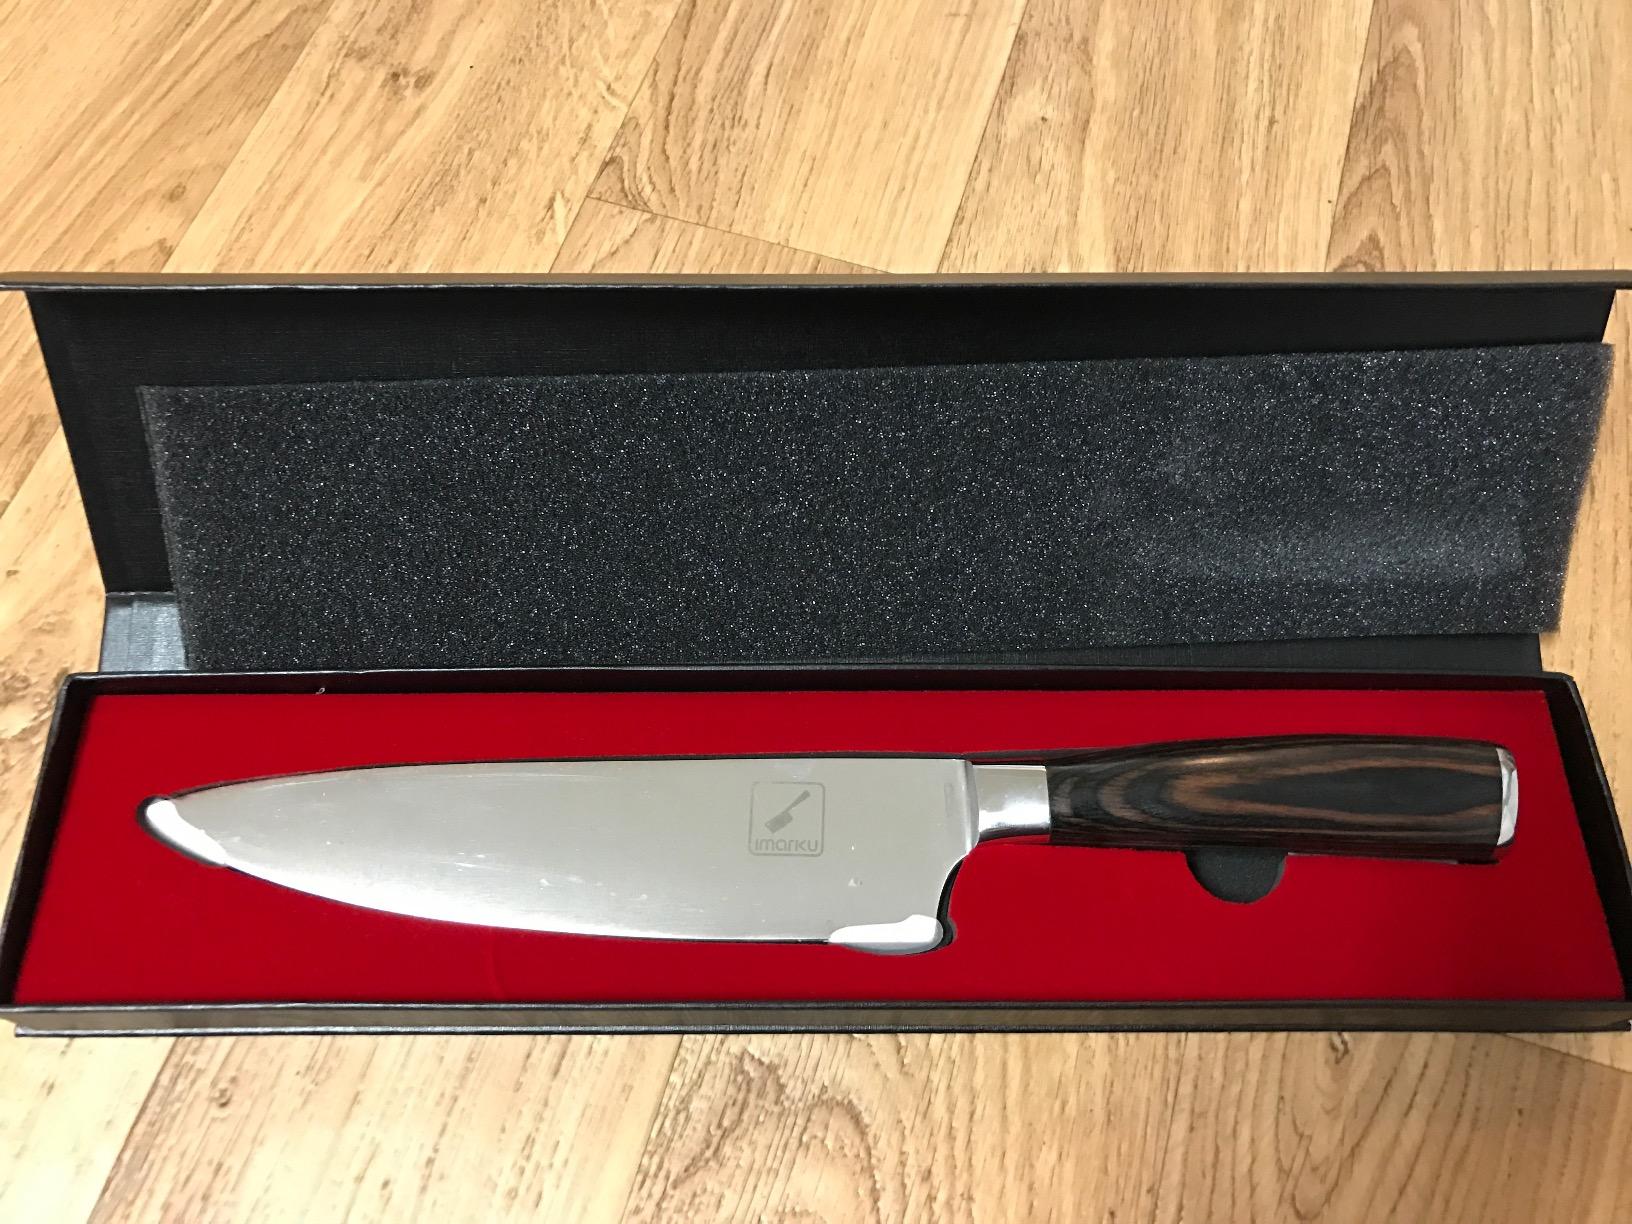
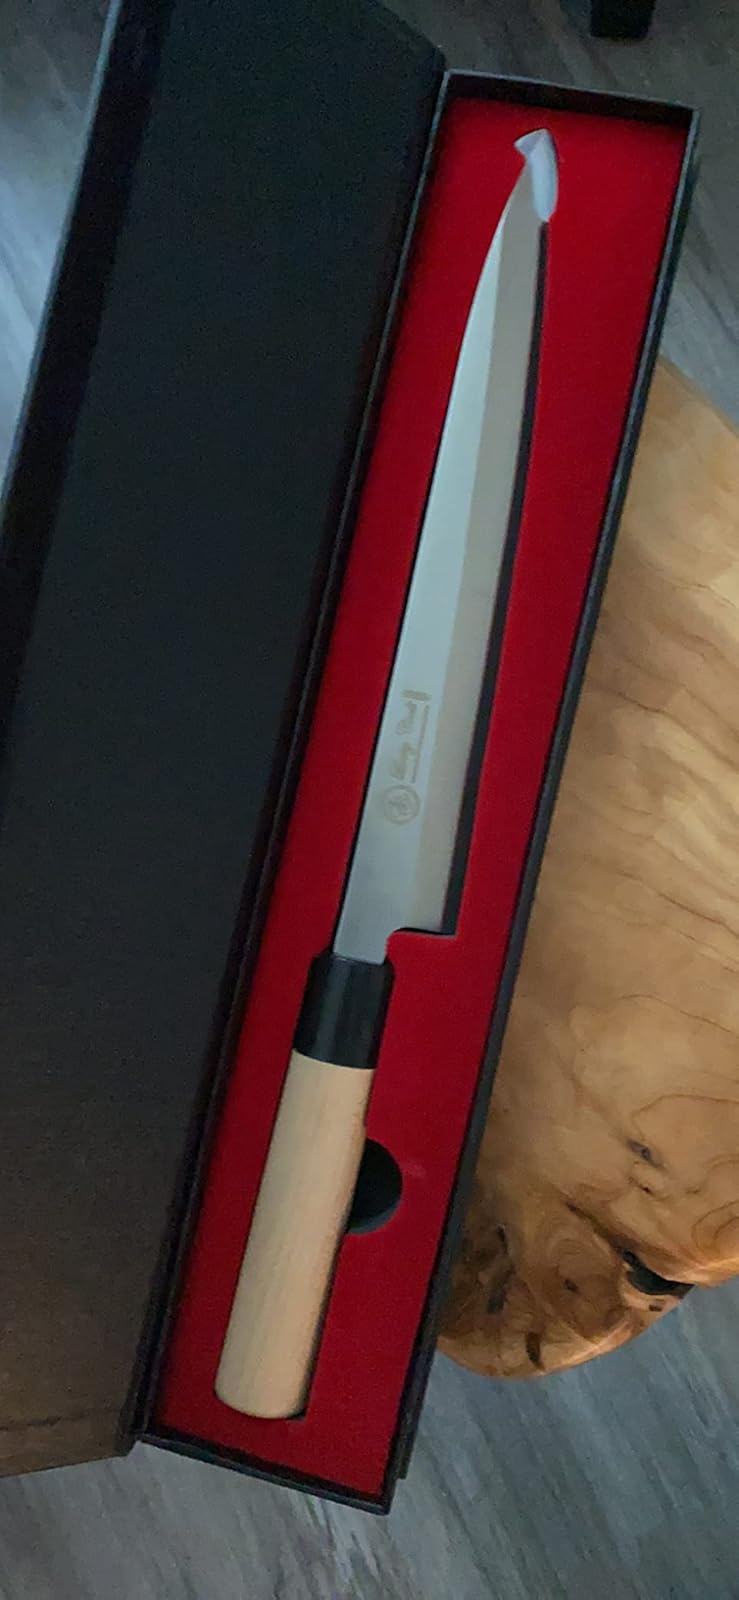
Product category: items_knife
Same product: no